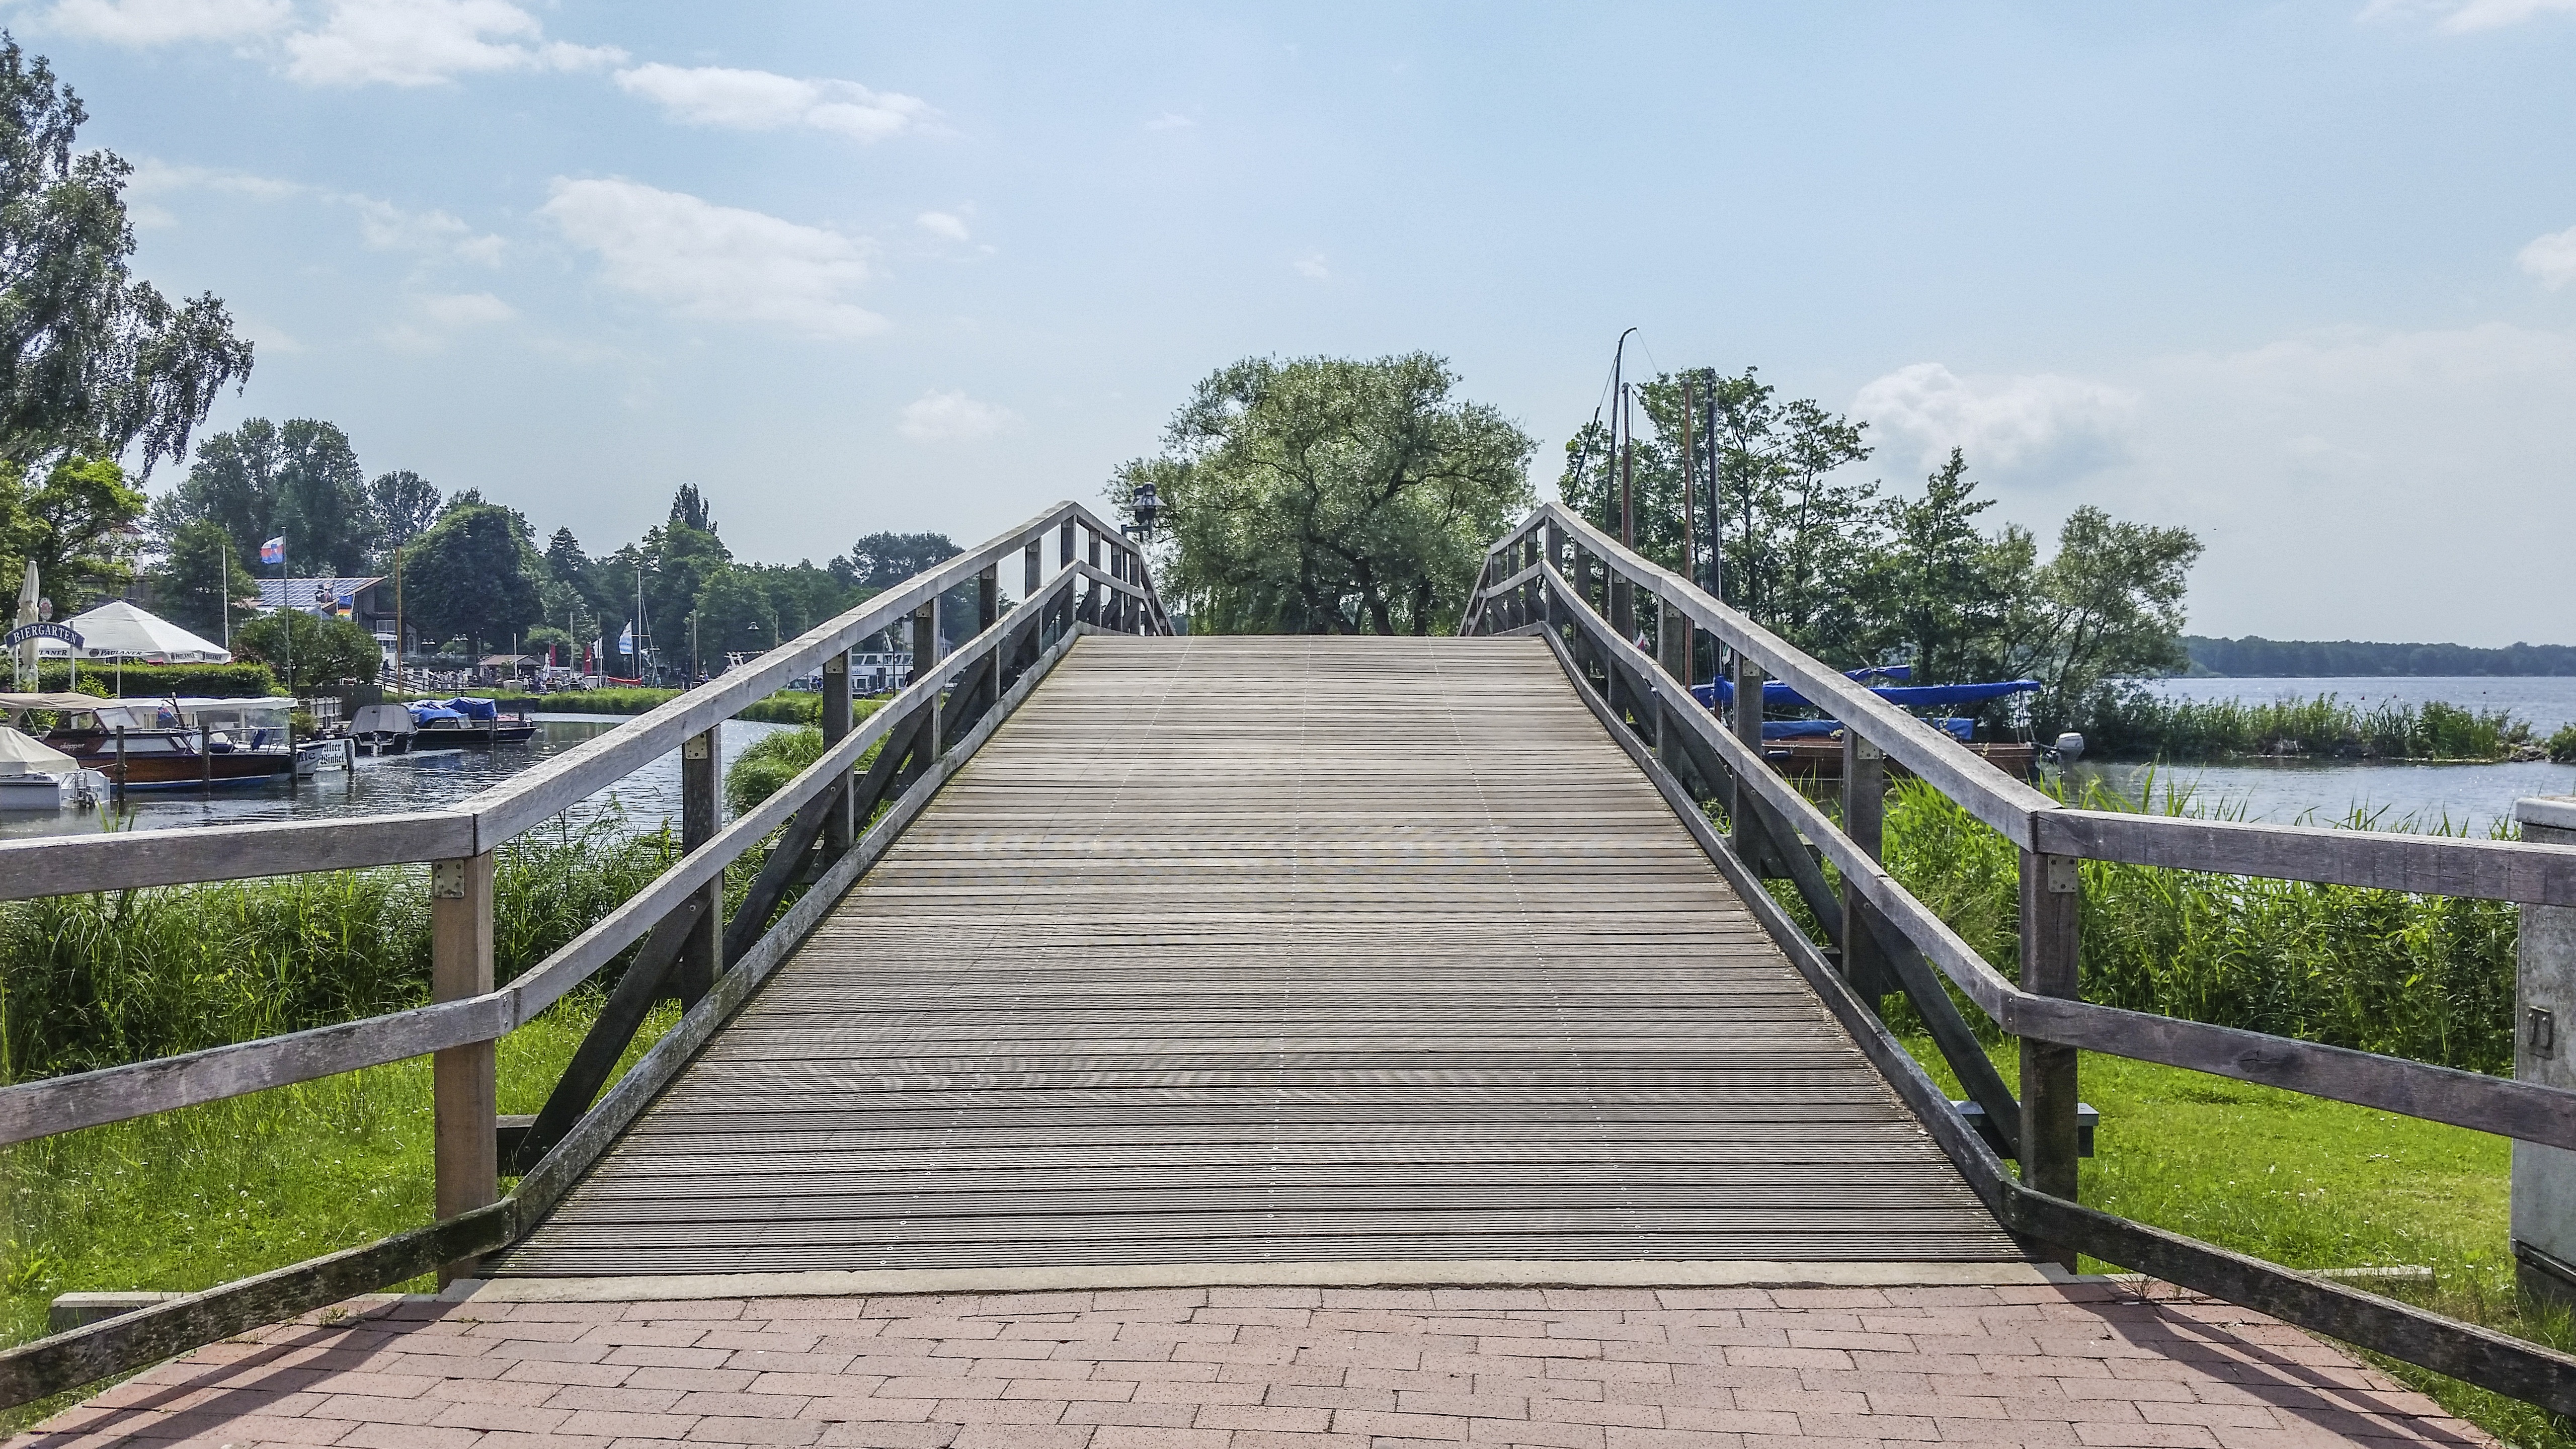
sea, sky, boardwalk, bridge, lake, river, walkway, railing, park, waterway, clouds, estate, web wood